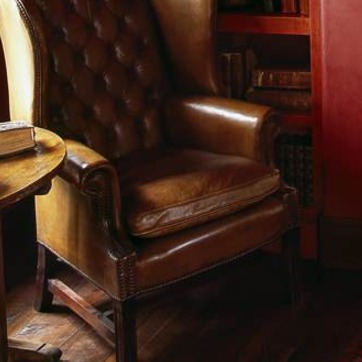
Material: leather